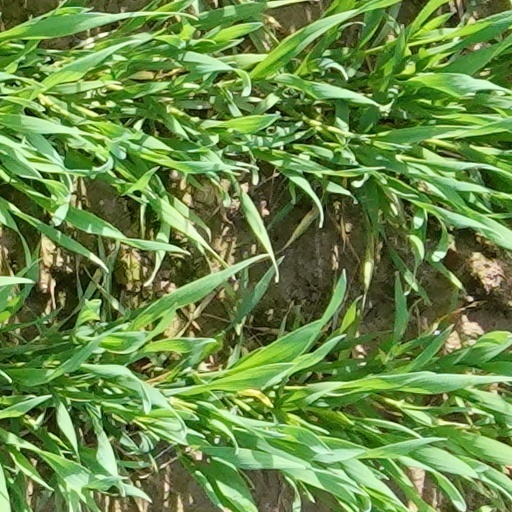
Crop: wheat